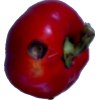
Label: red_pepper